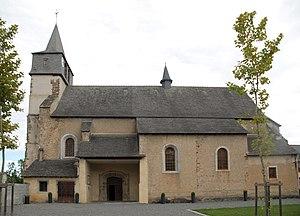
Eglise d'Azereix, Hautes-Pyrénées
Azereix est une commune française située dans le département des Hautes-Pyrénées, en région Occitanie.